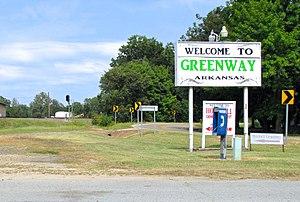
Greenway est une municipalité du comté de Clay, dans l'État de l'Arkansas aux États-Unis.